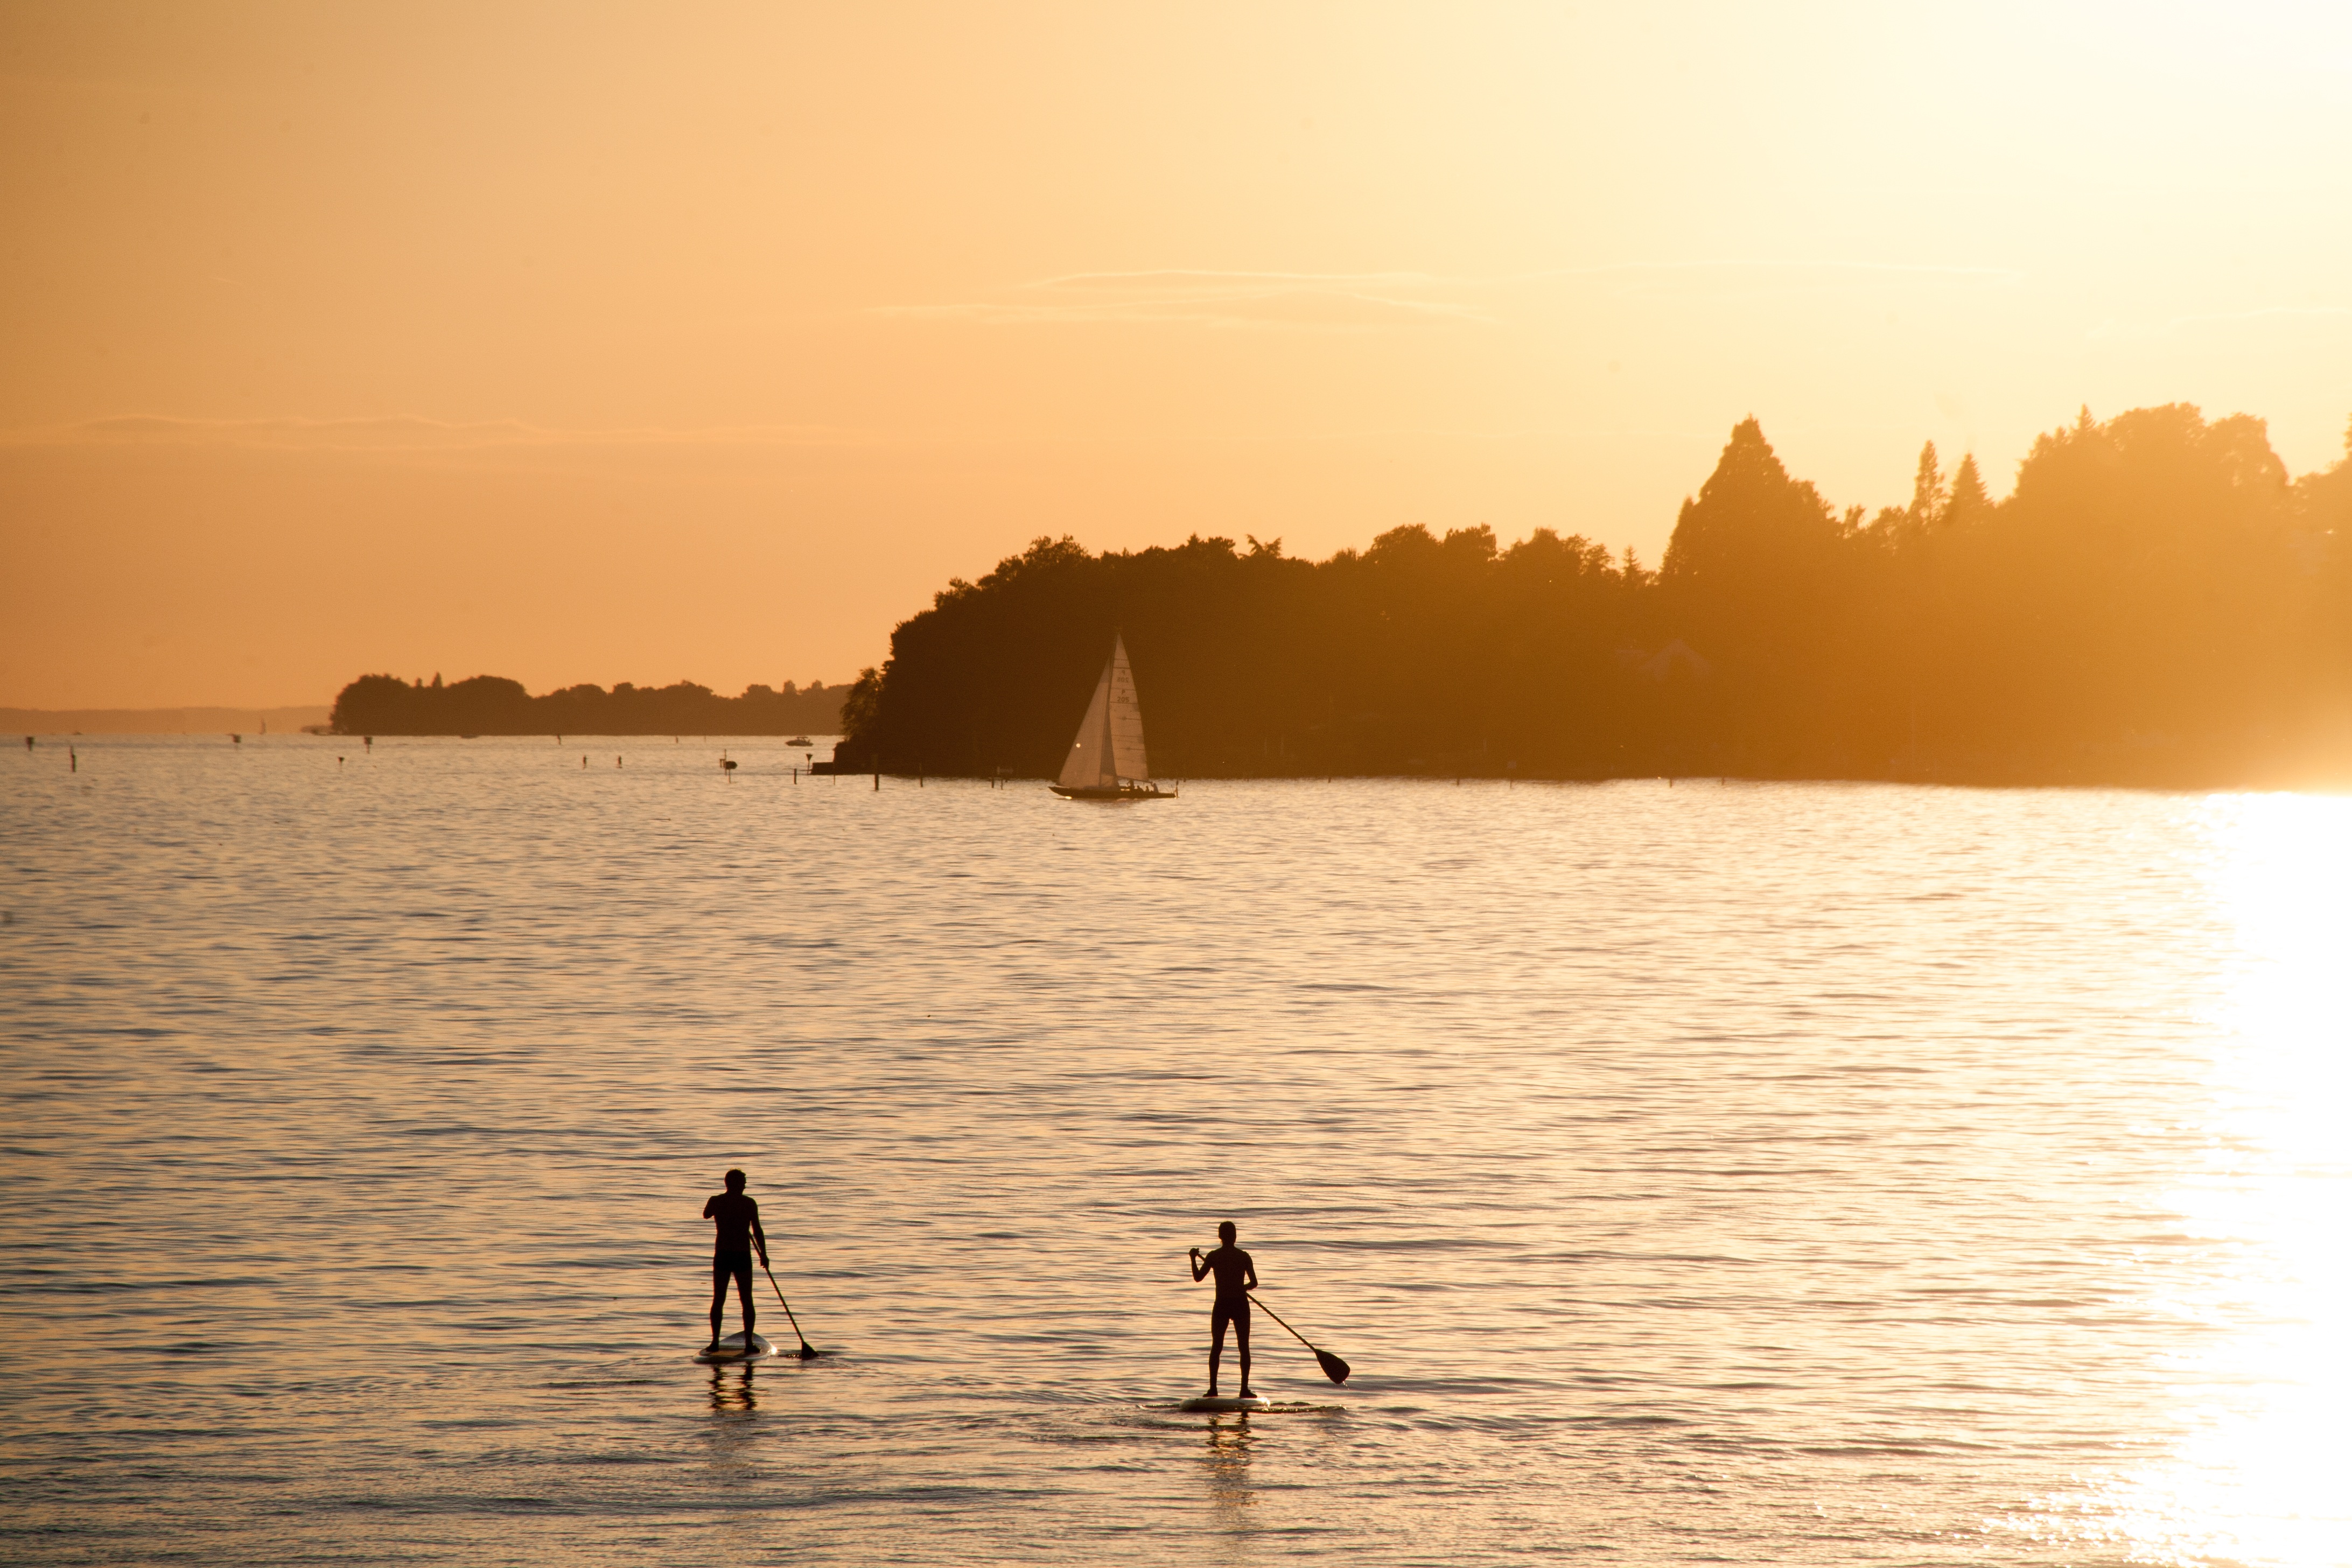
sea, coast, water, ocean, horizon, sunshine, sun, sunrise, sunset, morning, shore, lake, dawn, summer, dusk, evening, golden, reflection, holiday, bay, heat, sunny, relaxation, silhouettes, evening sun, sup, back light, lake constance, summer holiday, evening light, summer evening, stand paddle, summer light, summersun, stand up paddling, people sunset, standuppaddling, summer gold, atmospheric phenomenon